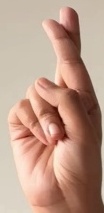
ASL sign: R